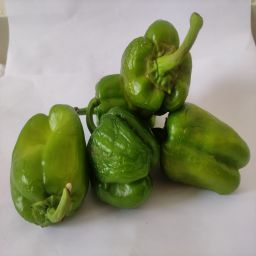
Crop: Bell Pepper
Quality: Ripe